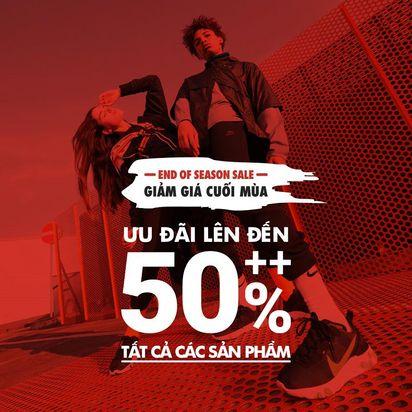
ở trong bức ảnh có sự xuất hiện của một nam thanh niên và một cô gái